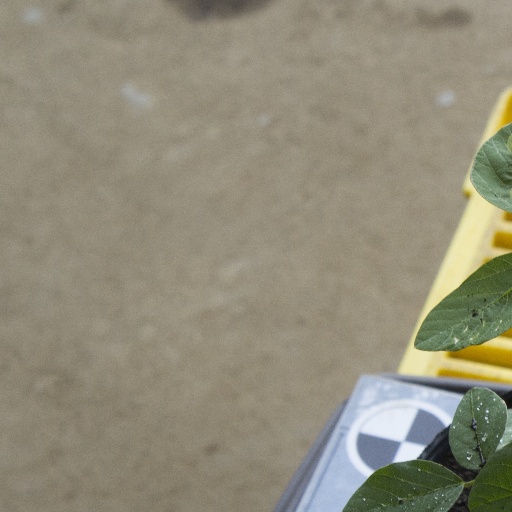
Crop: soybean